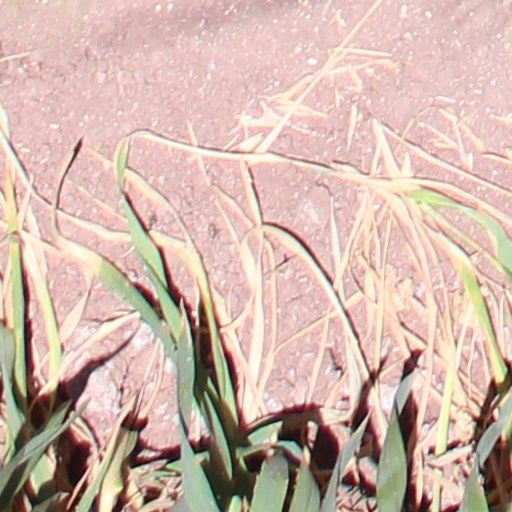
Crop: wheat